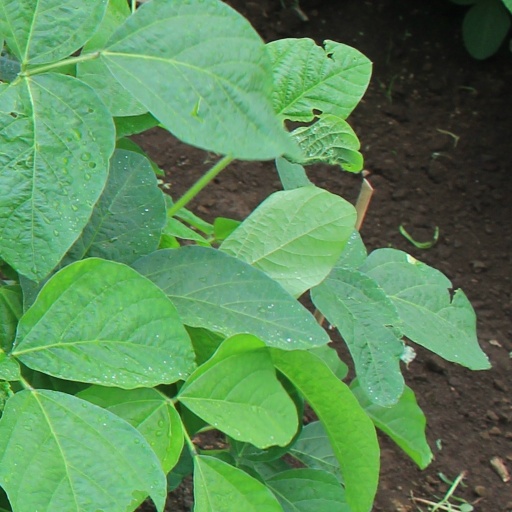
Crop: soybean